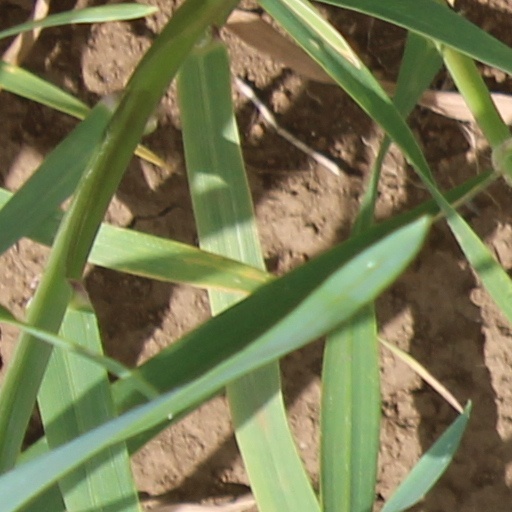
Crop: wheat